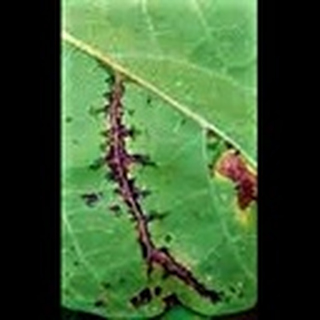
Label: cotton_bacterial_blight